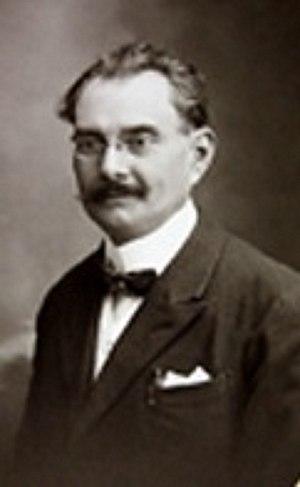
Benezet Vidal est un écrivain et poète de langue occitane originaire d'Auvergne. Il est un des premiers auteurs modernes de cette langue à réadapter l'écriture occitane classique au dialecte auvergnat.
L’auvergnat ou occitan auvergnat est un dialecte de l'occitan' parlé dans une partie du Massif central et, en particulier, dans la majeure partie de l’Auvergne, province qui lui donne son nom.